Jules Mascaron

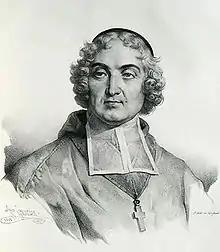
Jules Mascaron

Jules Mascaron (1634–1703) was a popular French preacher. He was born in Marseille as the son of a barrister at Aix-en-Provence. He entered the Oratory of Jesus early and became reputed as a preacher. Paris confirmed the judgment of the provinces; in 1666 he was asked to preach before the court and became a favourite of Louis XIV, who said that his eloquence was one of the few things that never grew old.